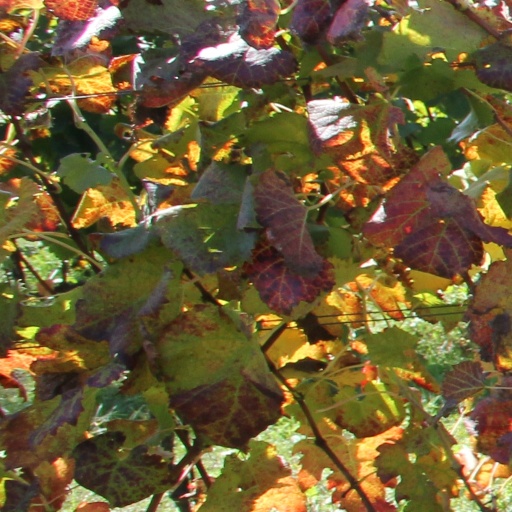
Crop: grape